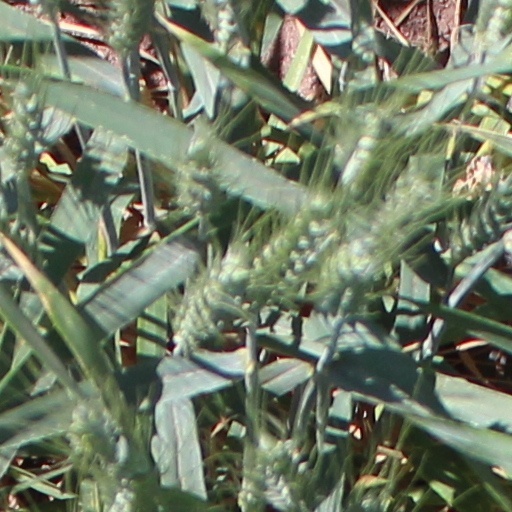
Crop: wheat